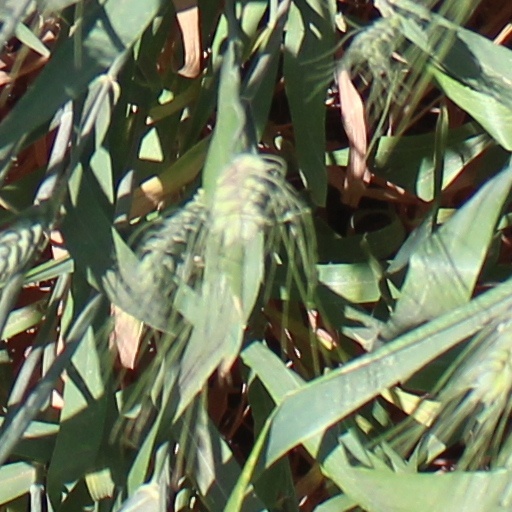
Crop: wheat